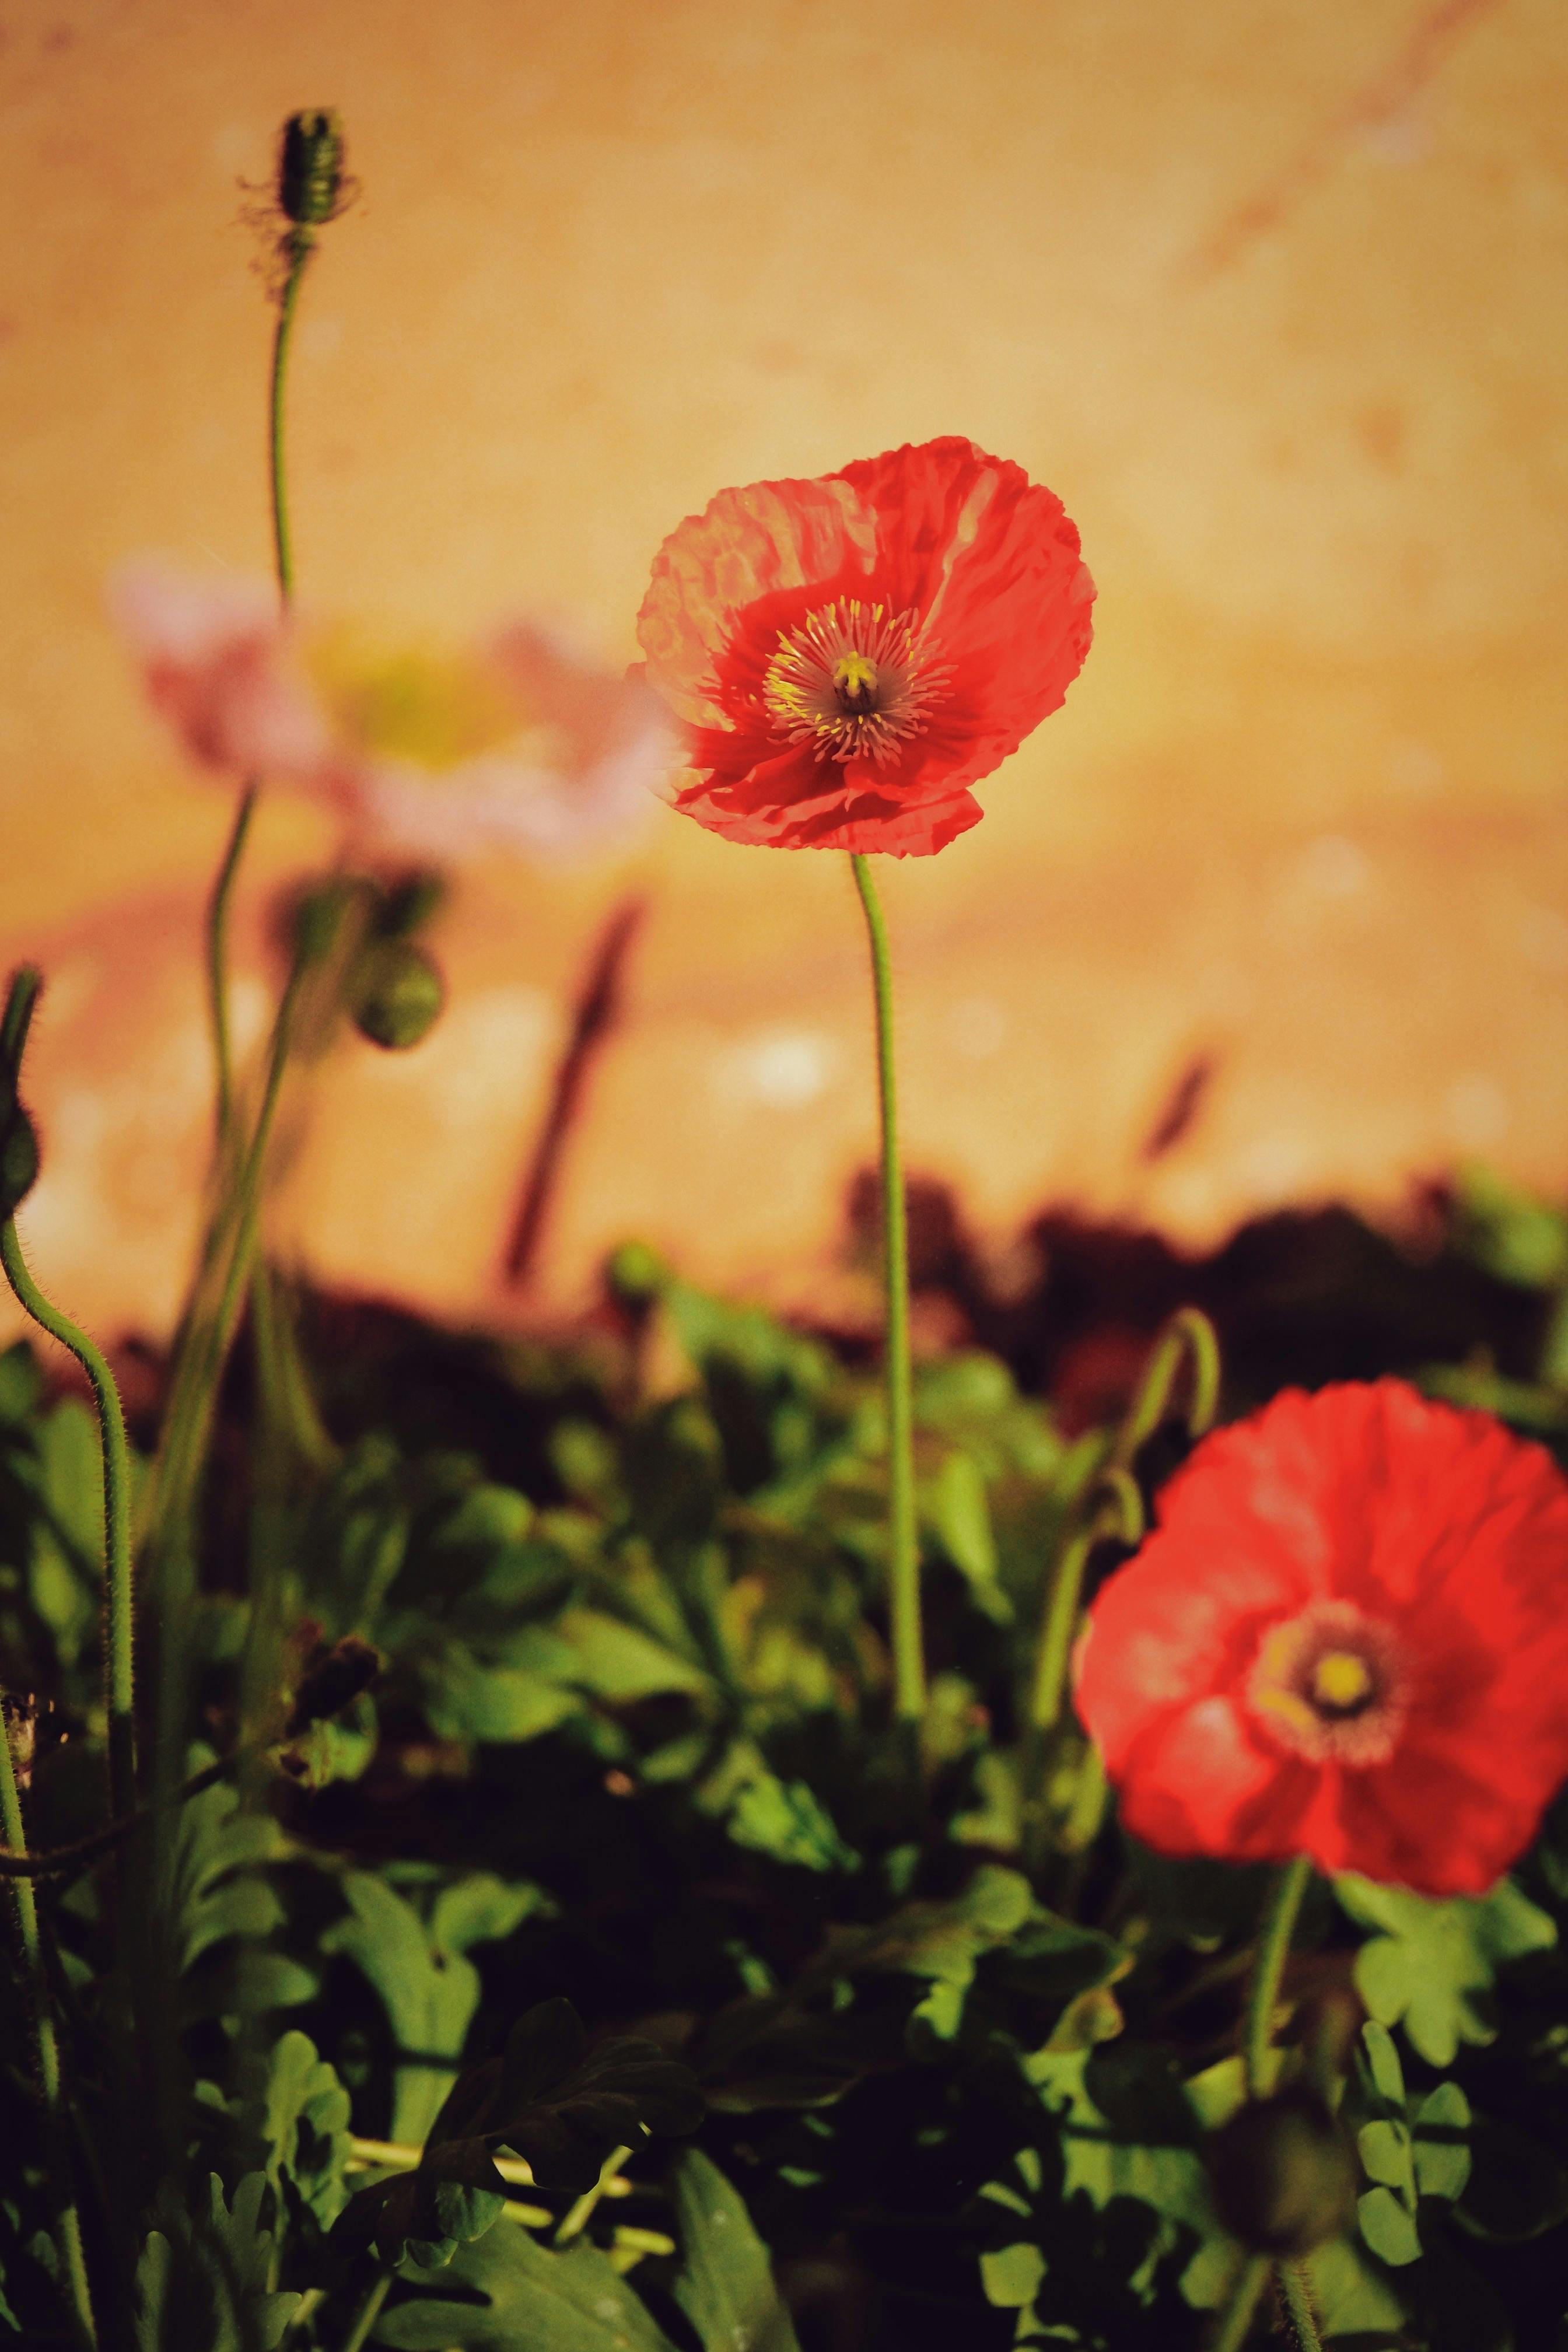
flower, plant, petal, botany, orange, sunlight, grass, natural landscape, meadow, landscape, annual plant, sky, flowering plant, Tints and shades, herbaceous plant, field, pollen, daisy family, macro photography, soil, peach, evening, plant stem, wildflower, poppy, coquelicot, rose family, Pedicel, still life photography, poppy family, corn poppy, floristry, still life, shadow, malvales